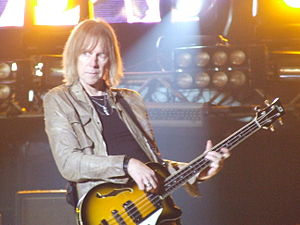
Tom Hamilton
Thomas William Hamilton er en amerikansk musiker, mest kendt som bassist i bandet Aerosmith. Tom Hamilton har været om bord siden bandets start i 1970.